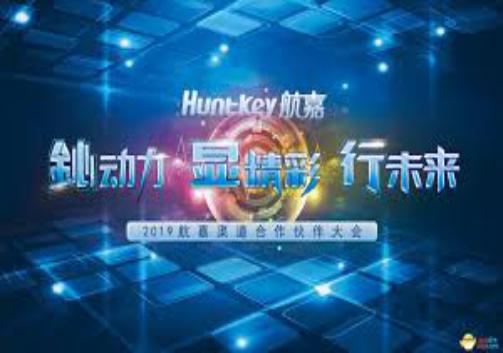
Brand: huntkey
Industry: Food